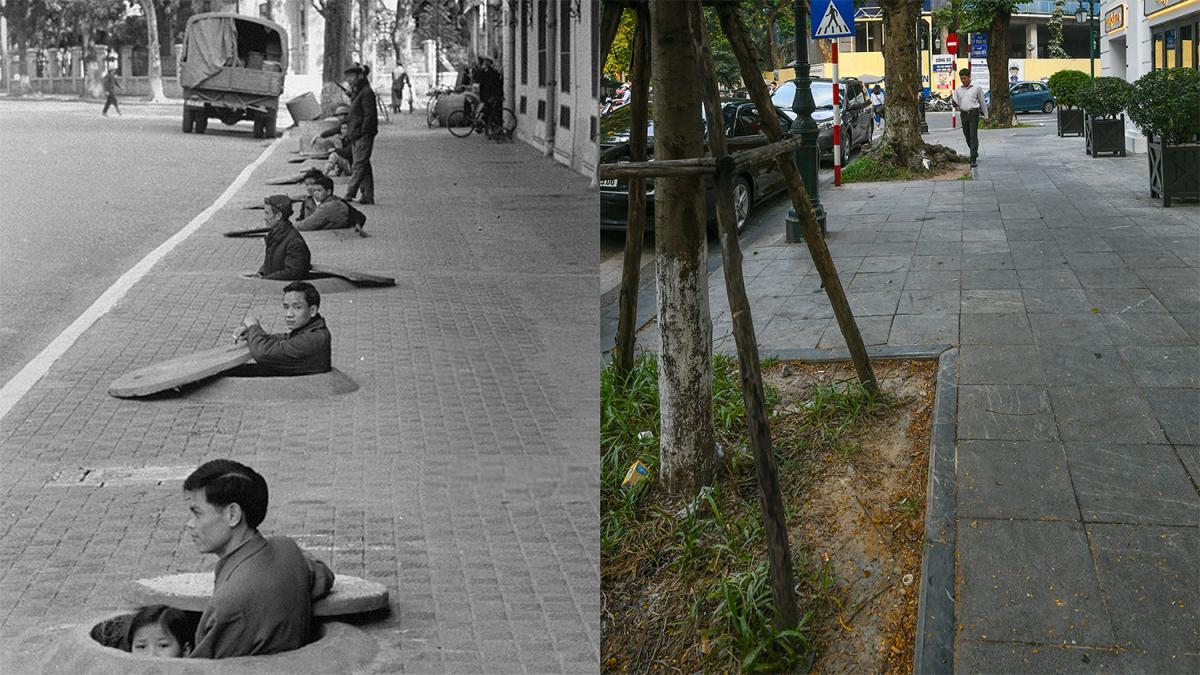
có nhiều người đang xuất hiện ở những cái cống trong bức ảnh bên trái